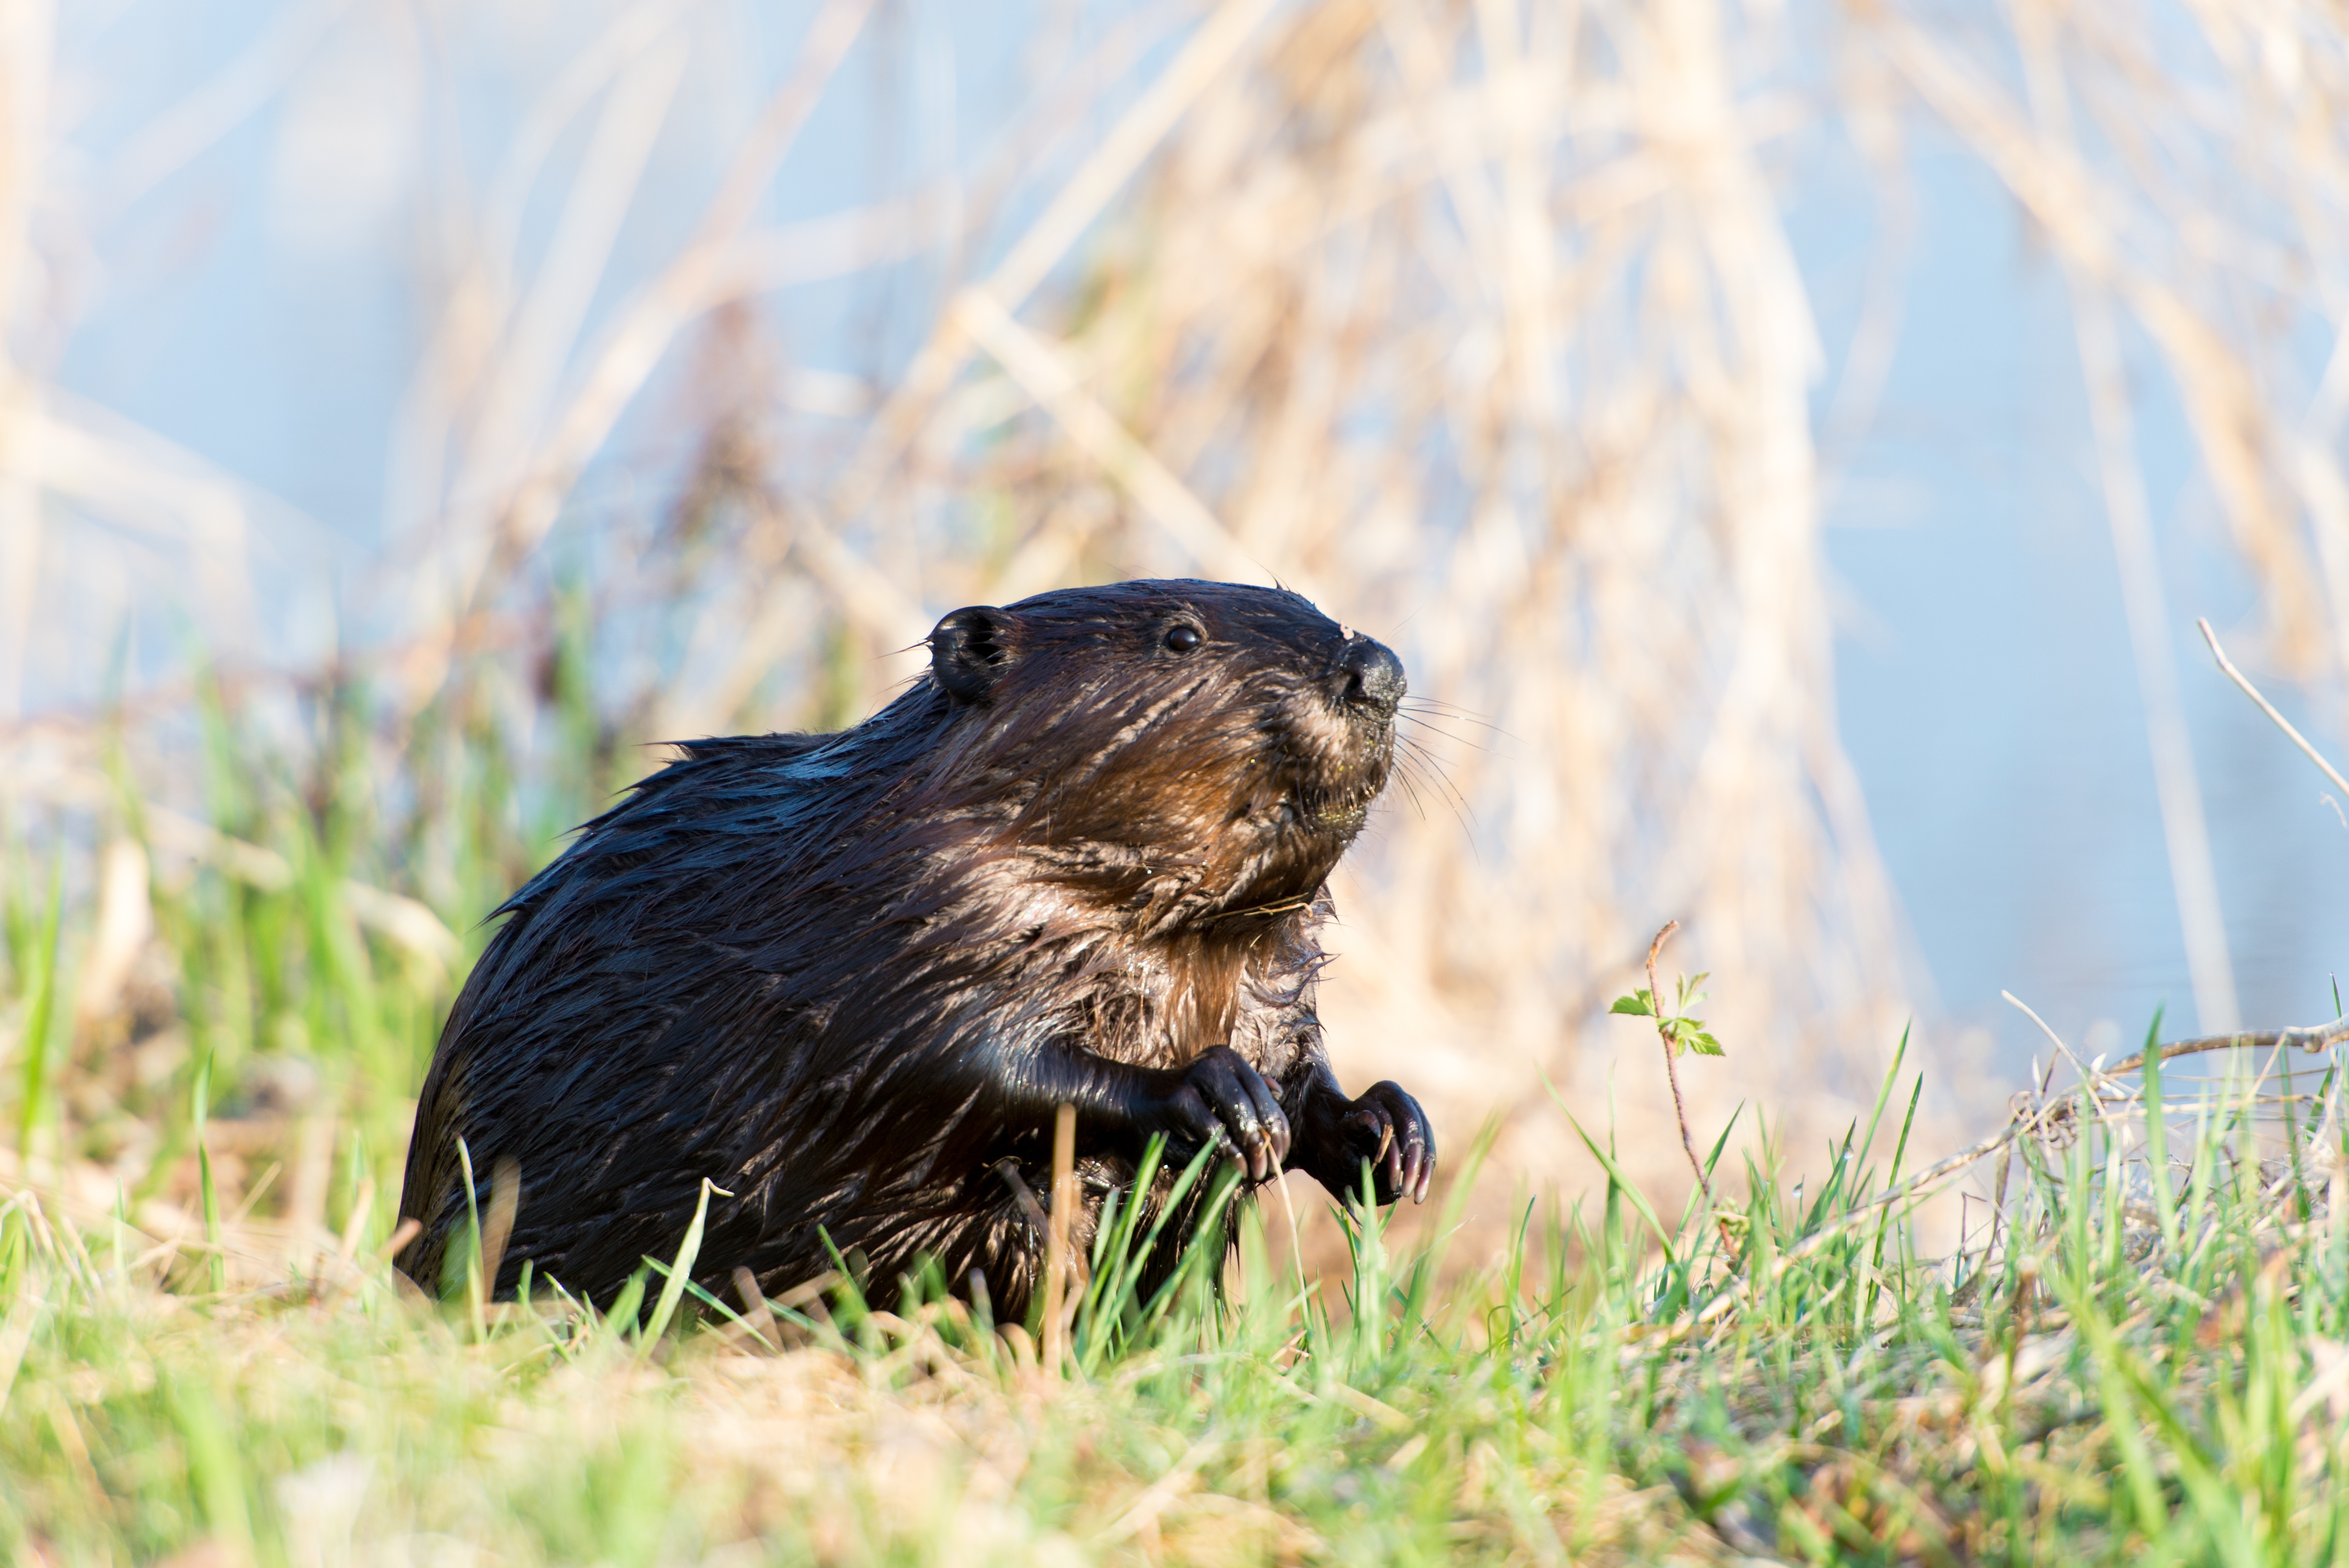
animal, wildlife, mammal, rodent, fauna, whiskers, canadian, vertebrate, beaver, muskrat, marmot